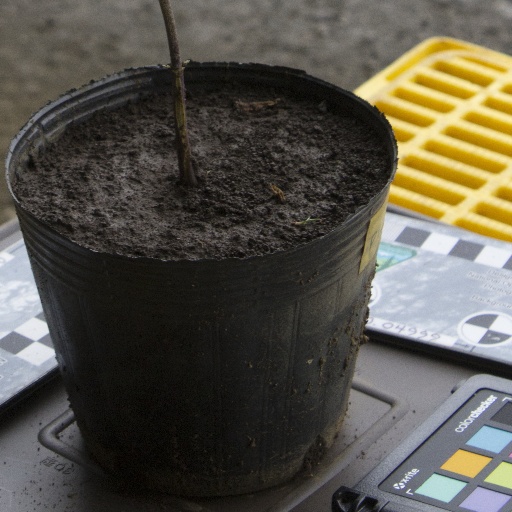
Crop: soybean